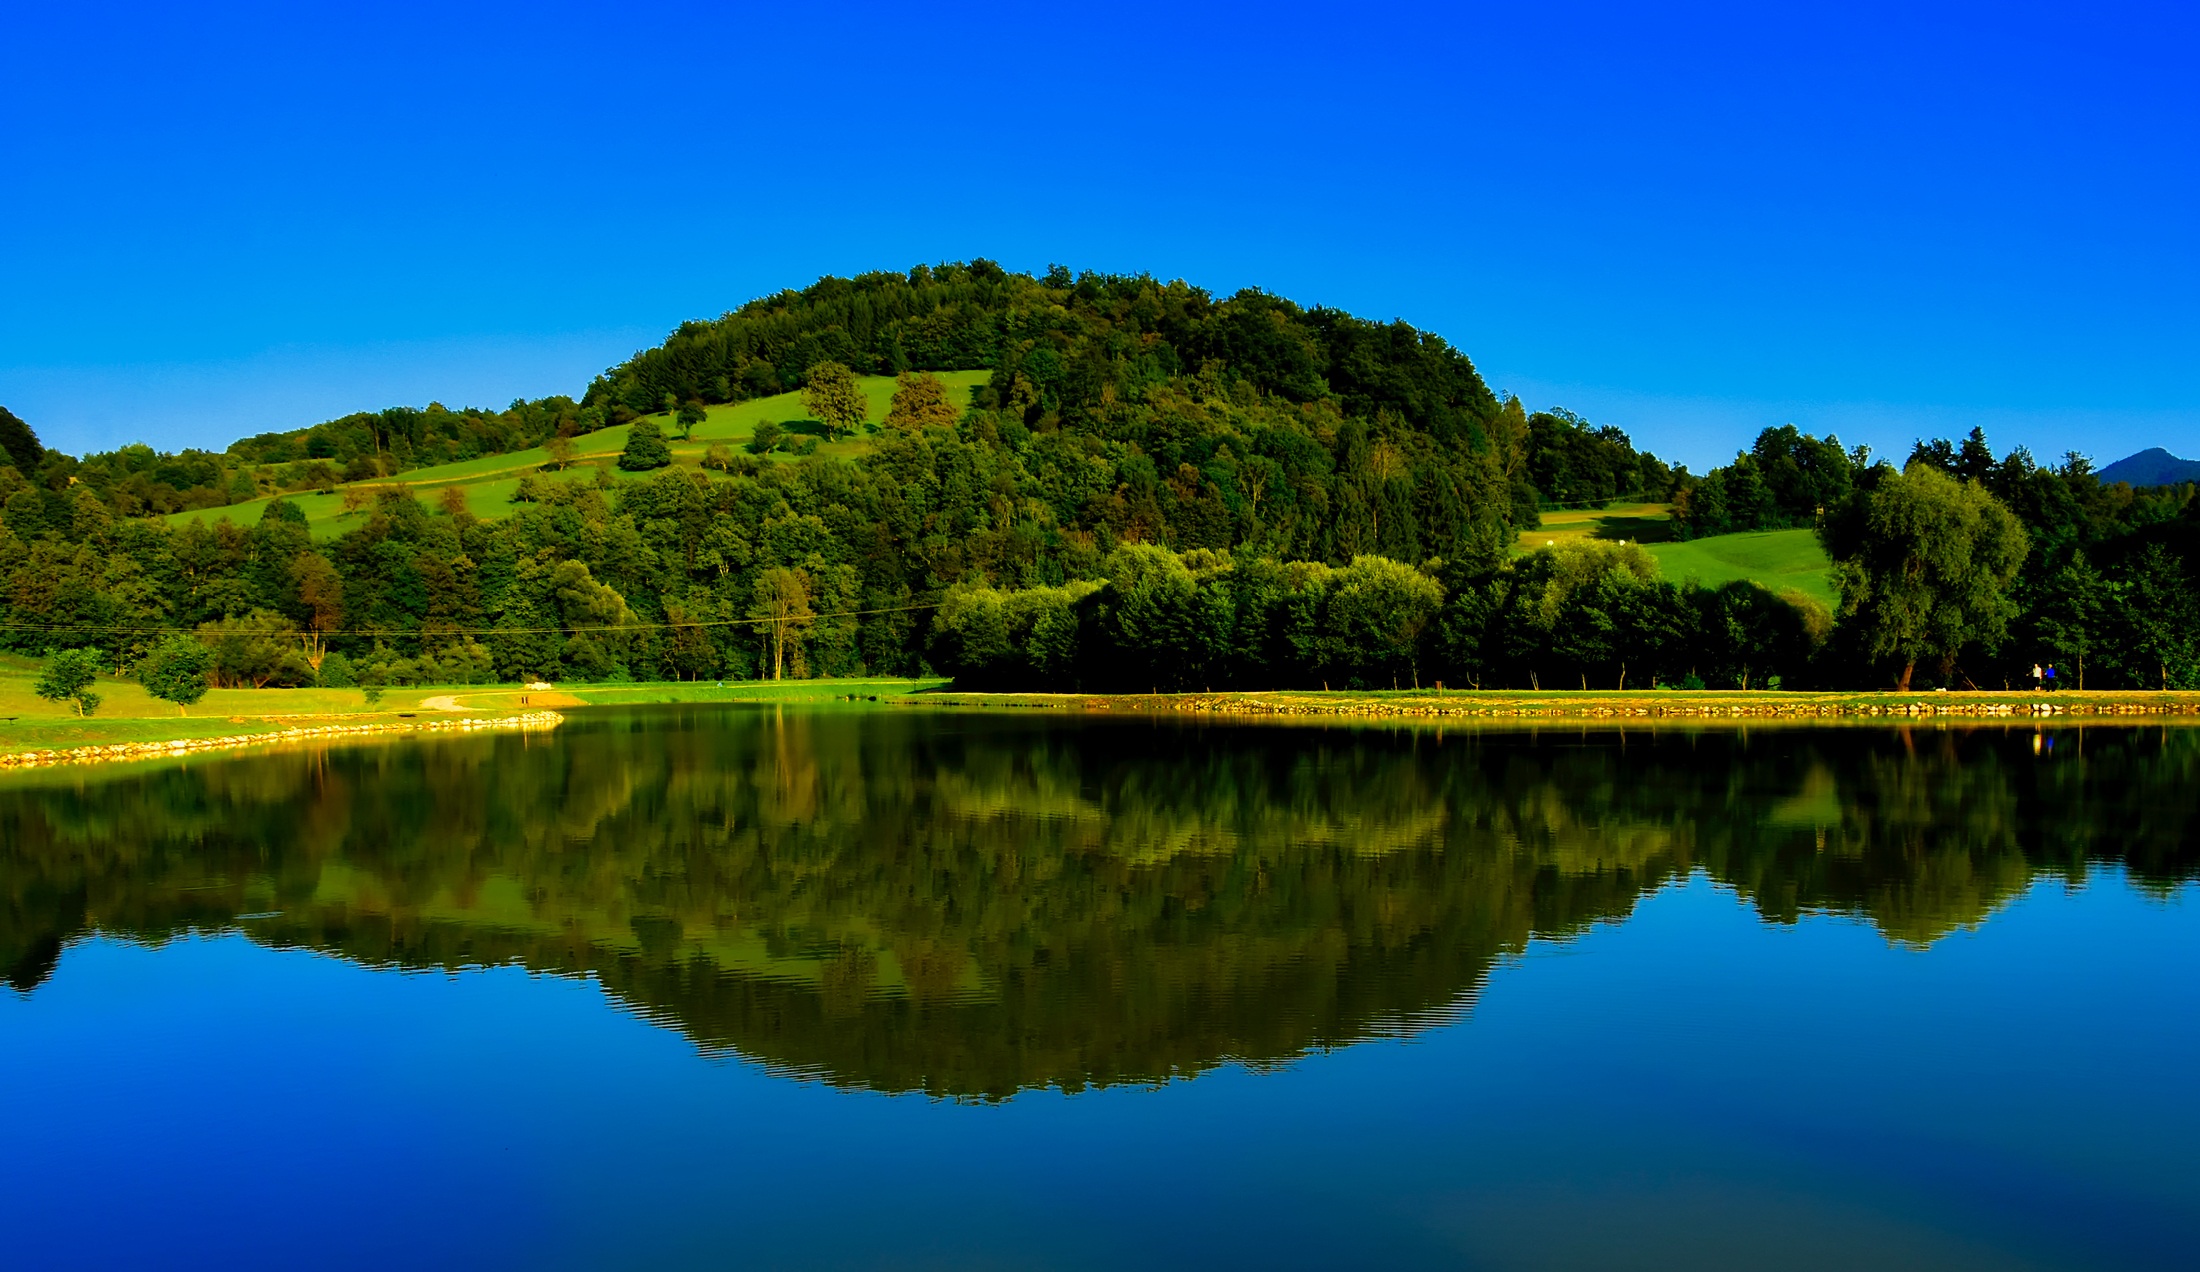
landscape, tree, water, nature, forest, meadow, fall, lake, country, pond, rural, reflection, scenic, autumn, reservoir, trees, outdoors, woods, hills, hdr, grassland, reflections, beautiful, loch, ecosystem, slovenia, computer wallpaper